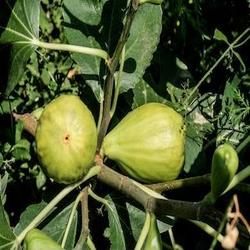
Label: Fig